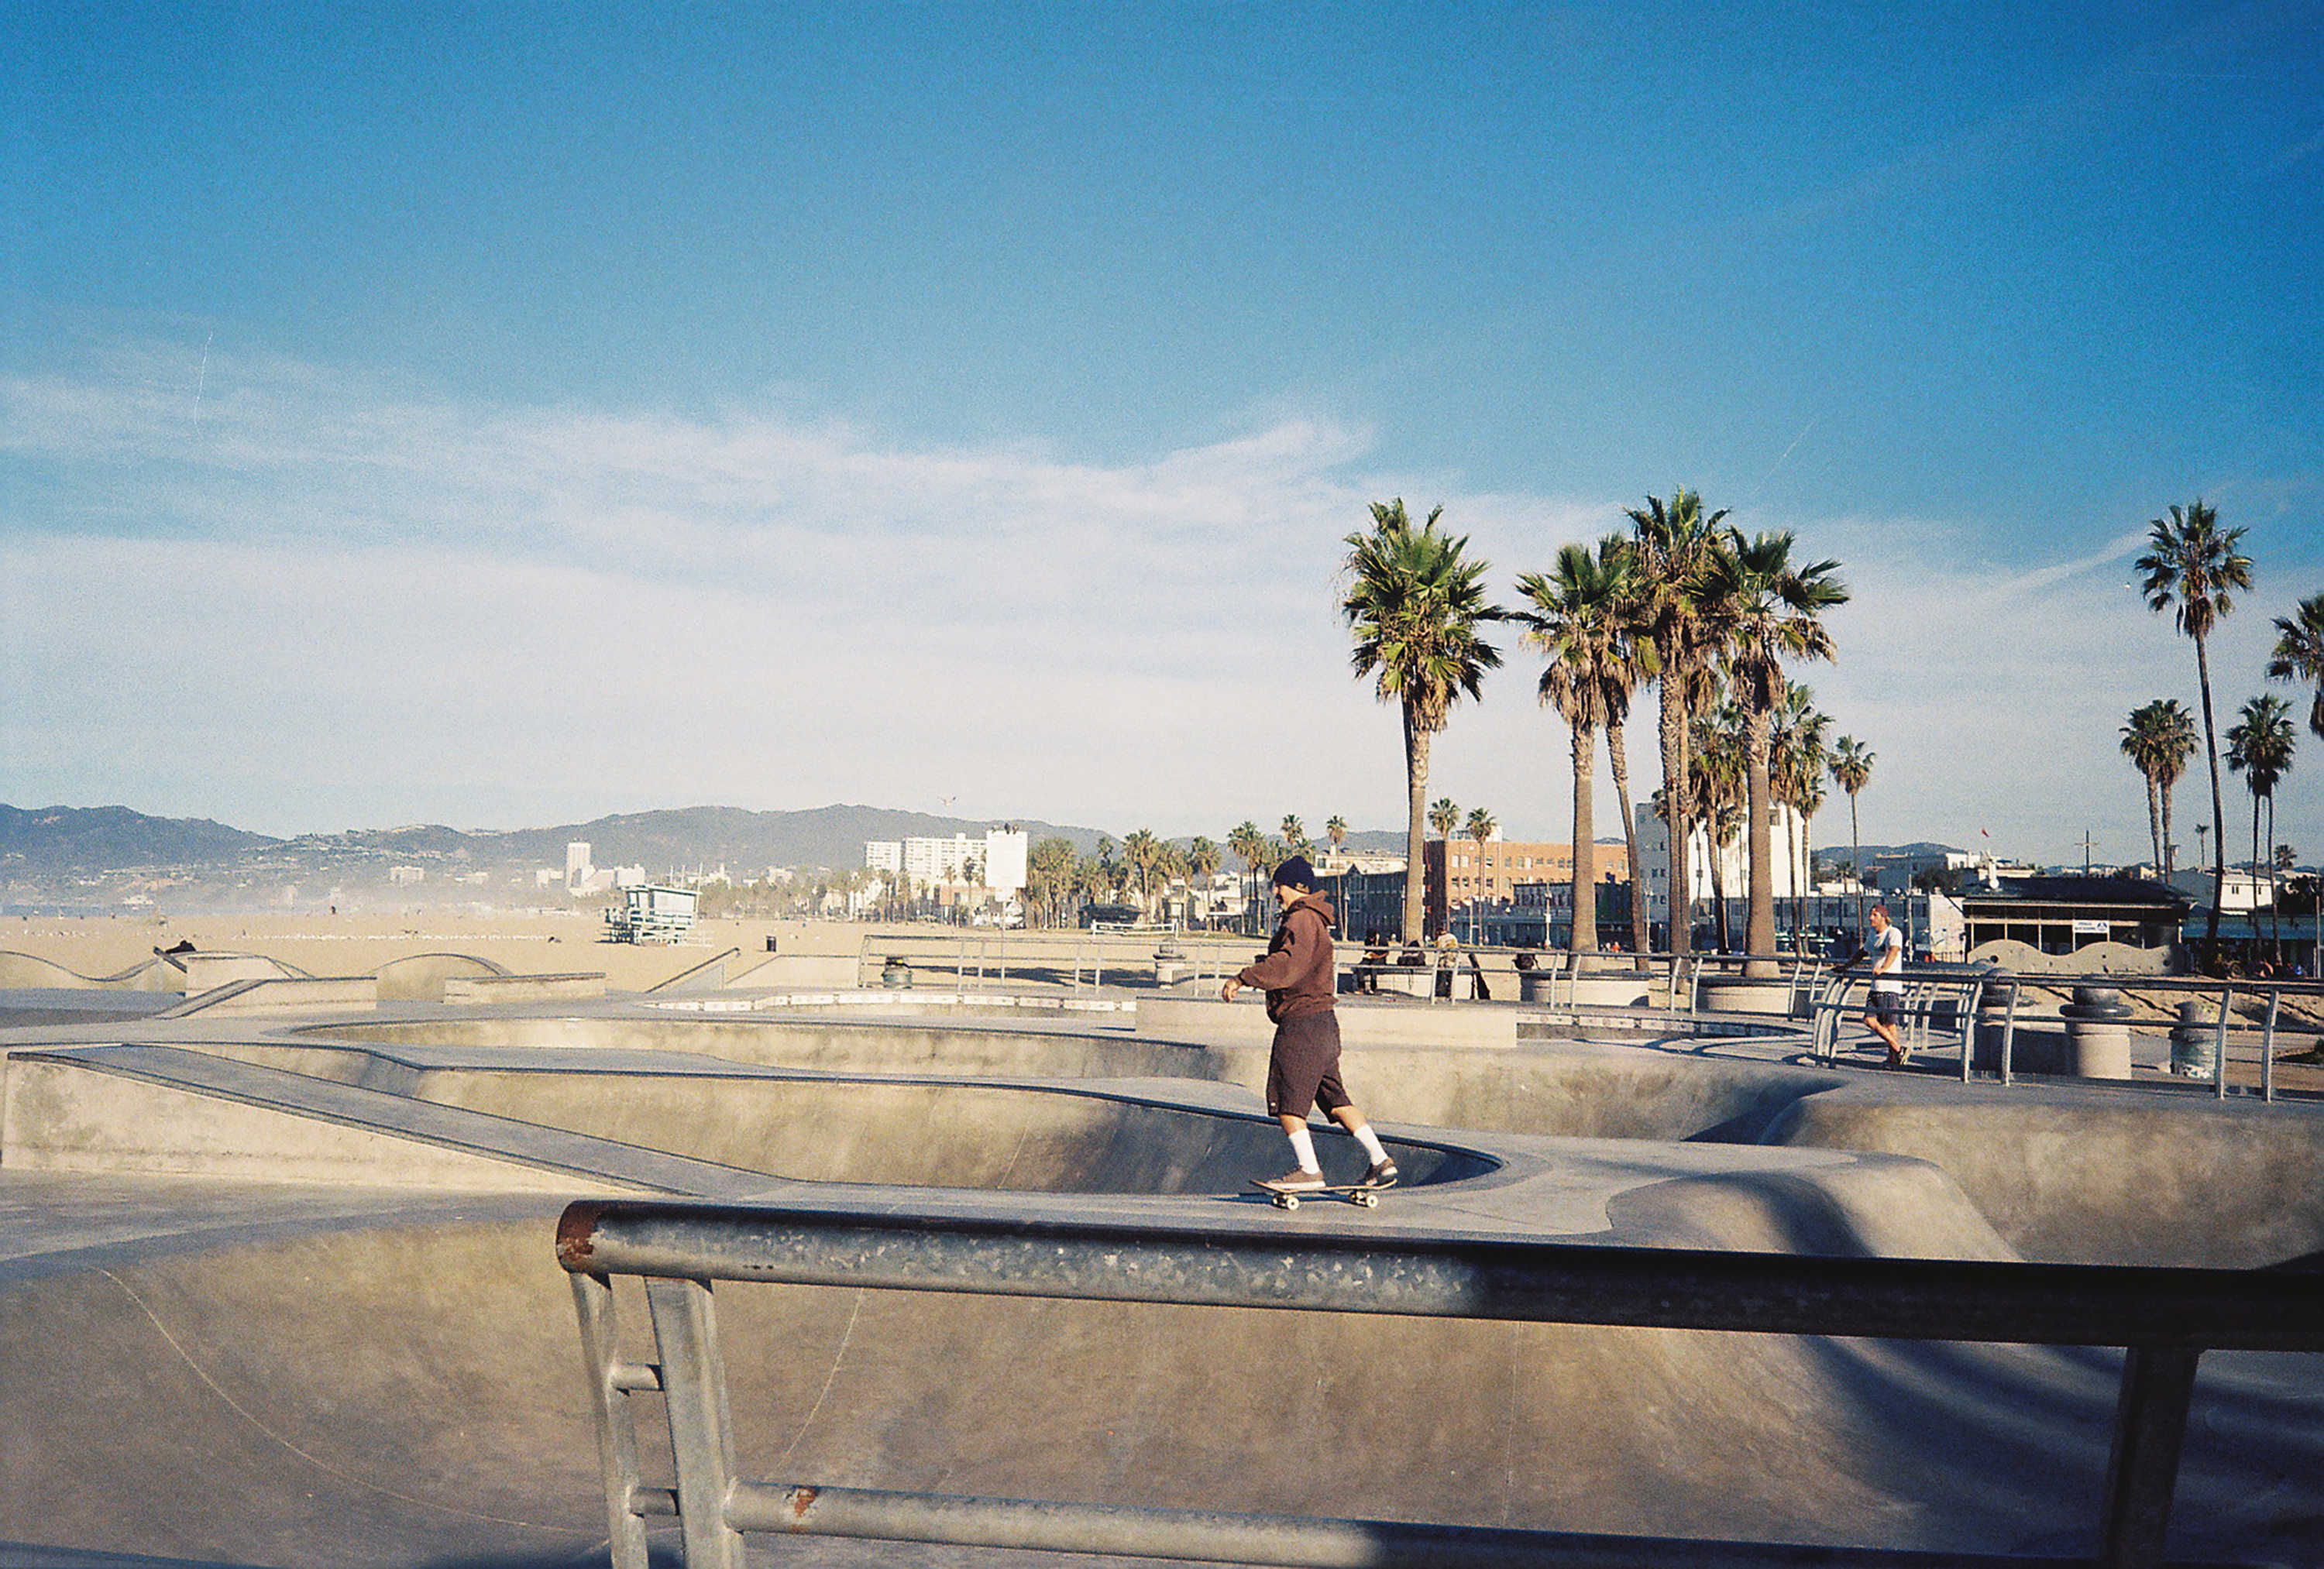
beach, sea, coast, sand, ocean, boardwalk, walkway, vacation, travel, bay, body of water, resort